History of Poland during the Piast dynasty

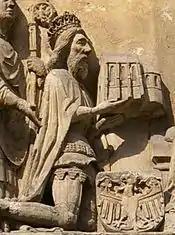
Foundation of the Collegiate church in Wiślica by Casimir III the Great

Casimir, who formally gave up his rights to several Silesian principalities in 1339, unsuccessfully tried to recover the region by conducting military activities against the House of Luxembourg (the rulers of Bohemia) between 1343 and 1348, but then blocked the attempted separation of Silesia from the Gniezno Archdiocese by Holy Roman Emperor Charles IV. Later, until his death, he pursued the Polish claim to Silesia legally by petitioning the pope; his successors did not continue his efforts.